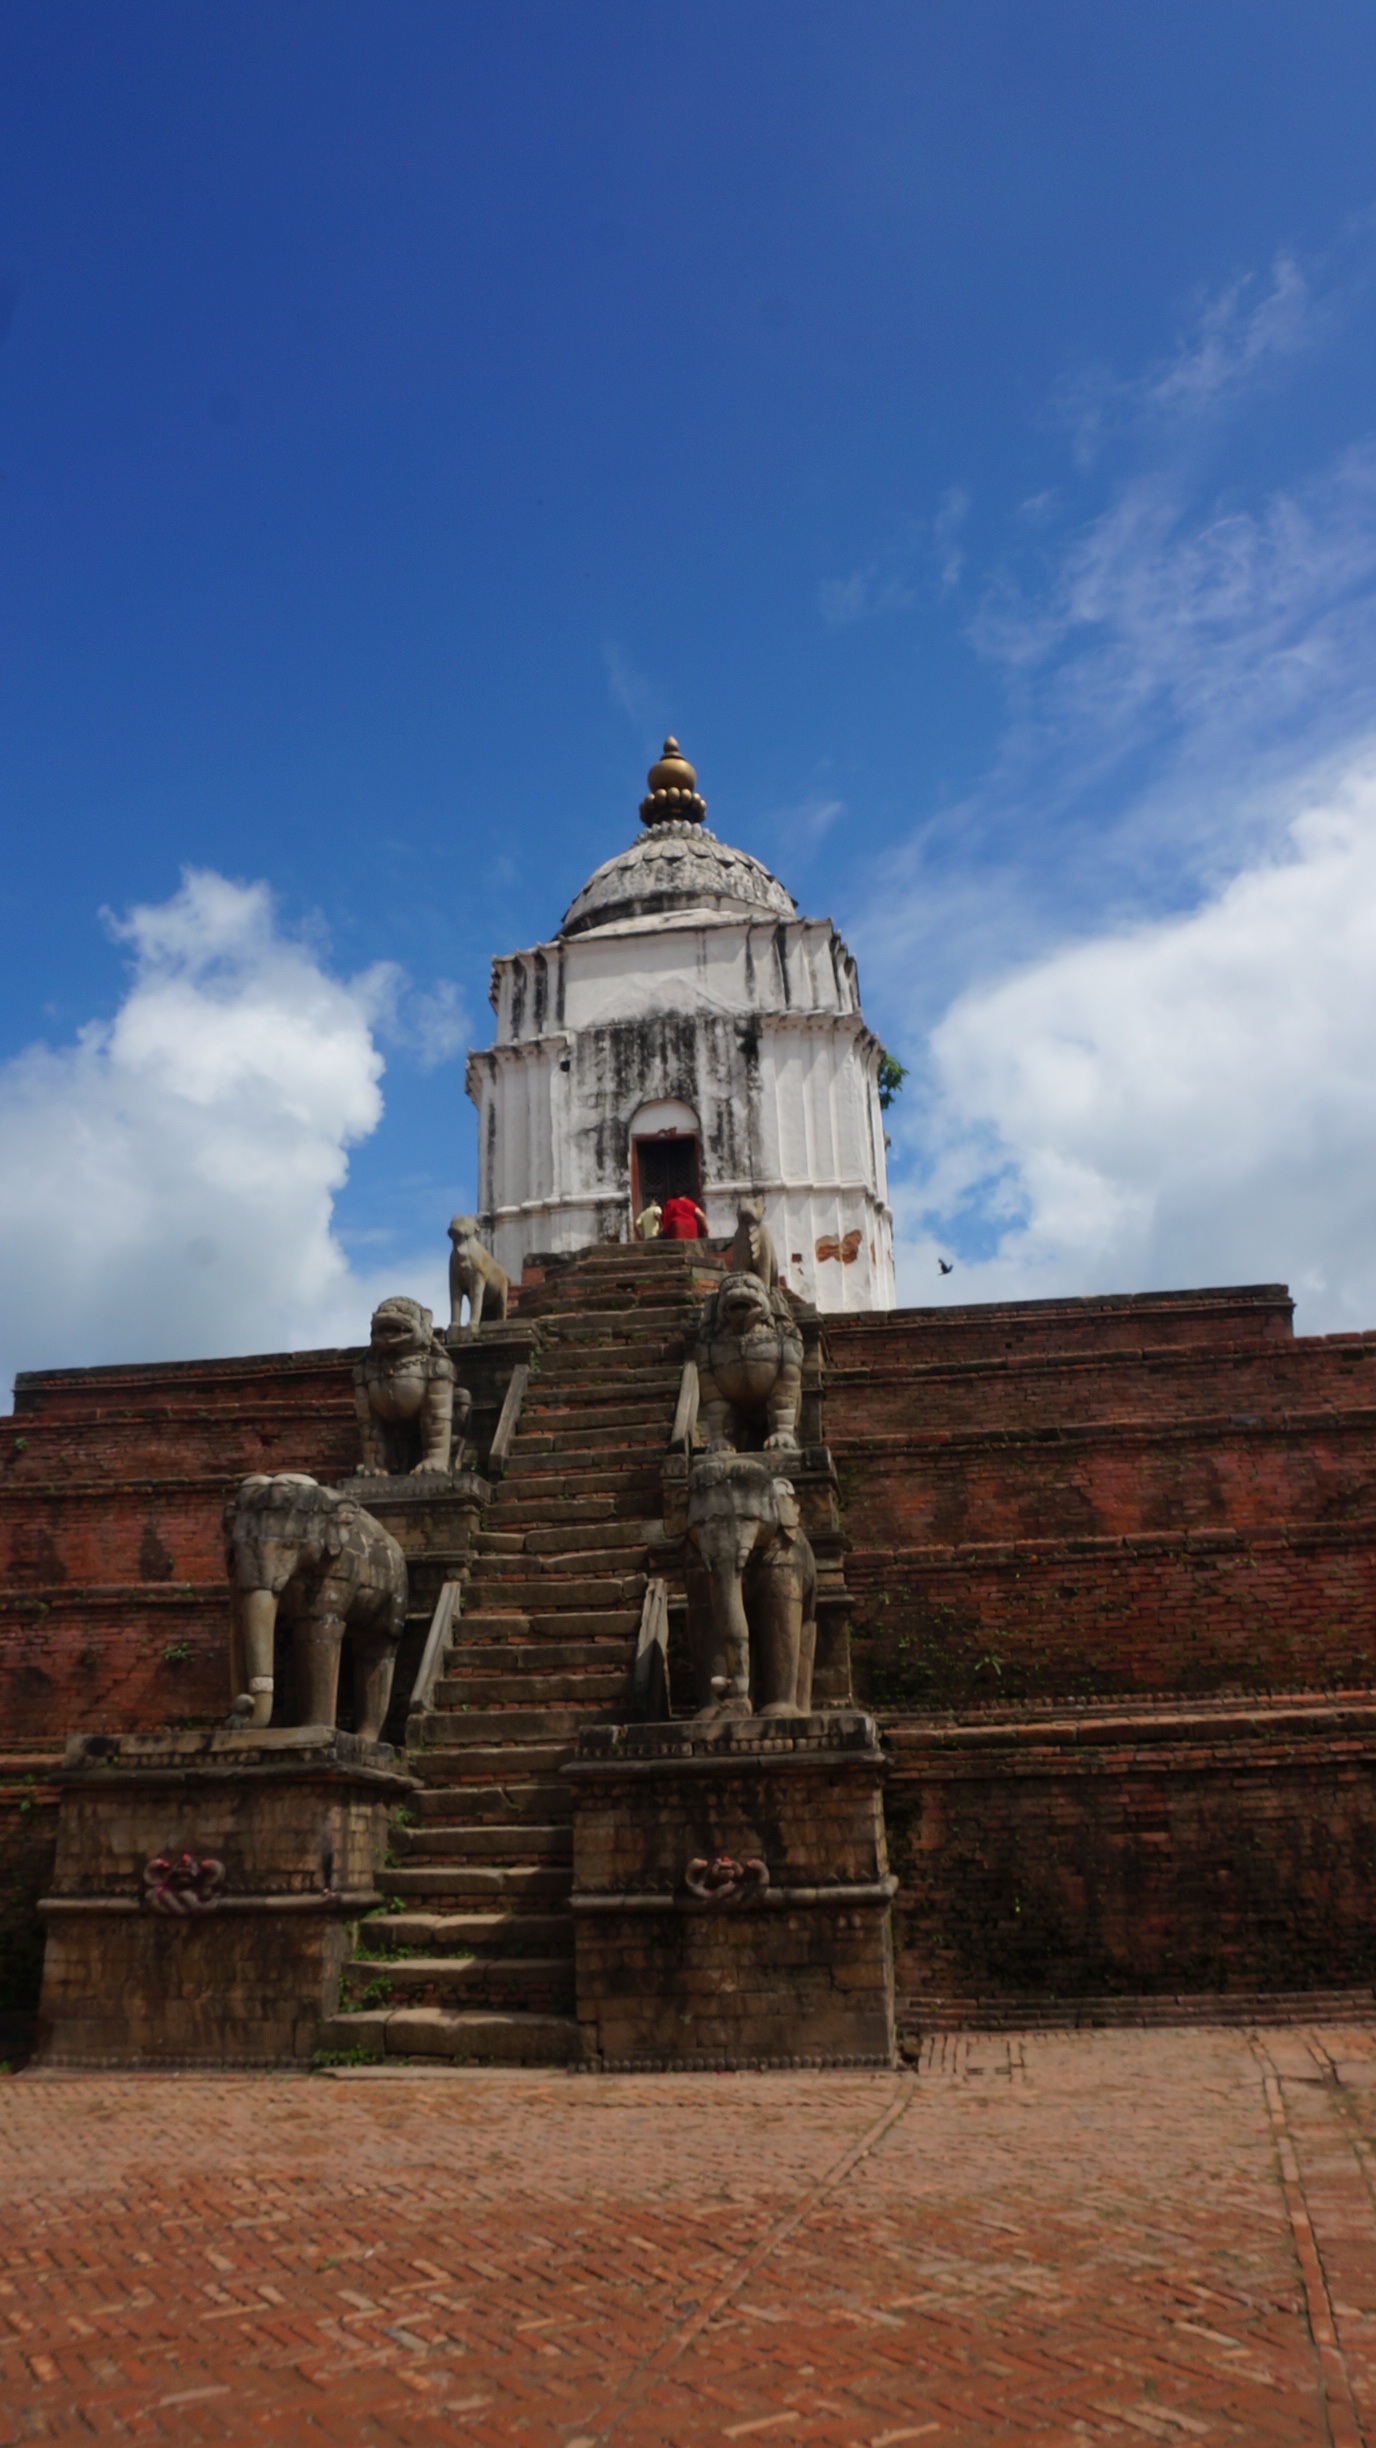
rock, building, monument, travel, landmark, place of worship, nepal, temple, stairs, historic site, ancient history, bhaktapur